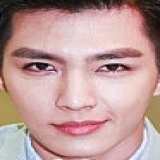
diễn viên Viêm Á Luân